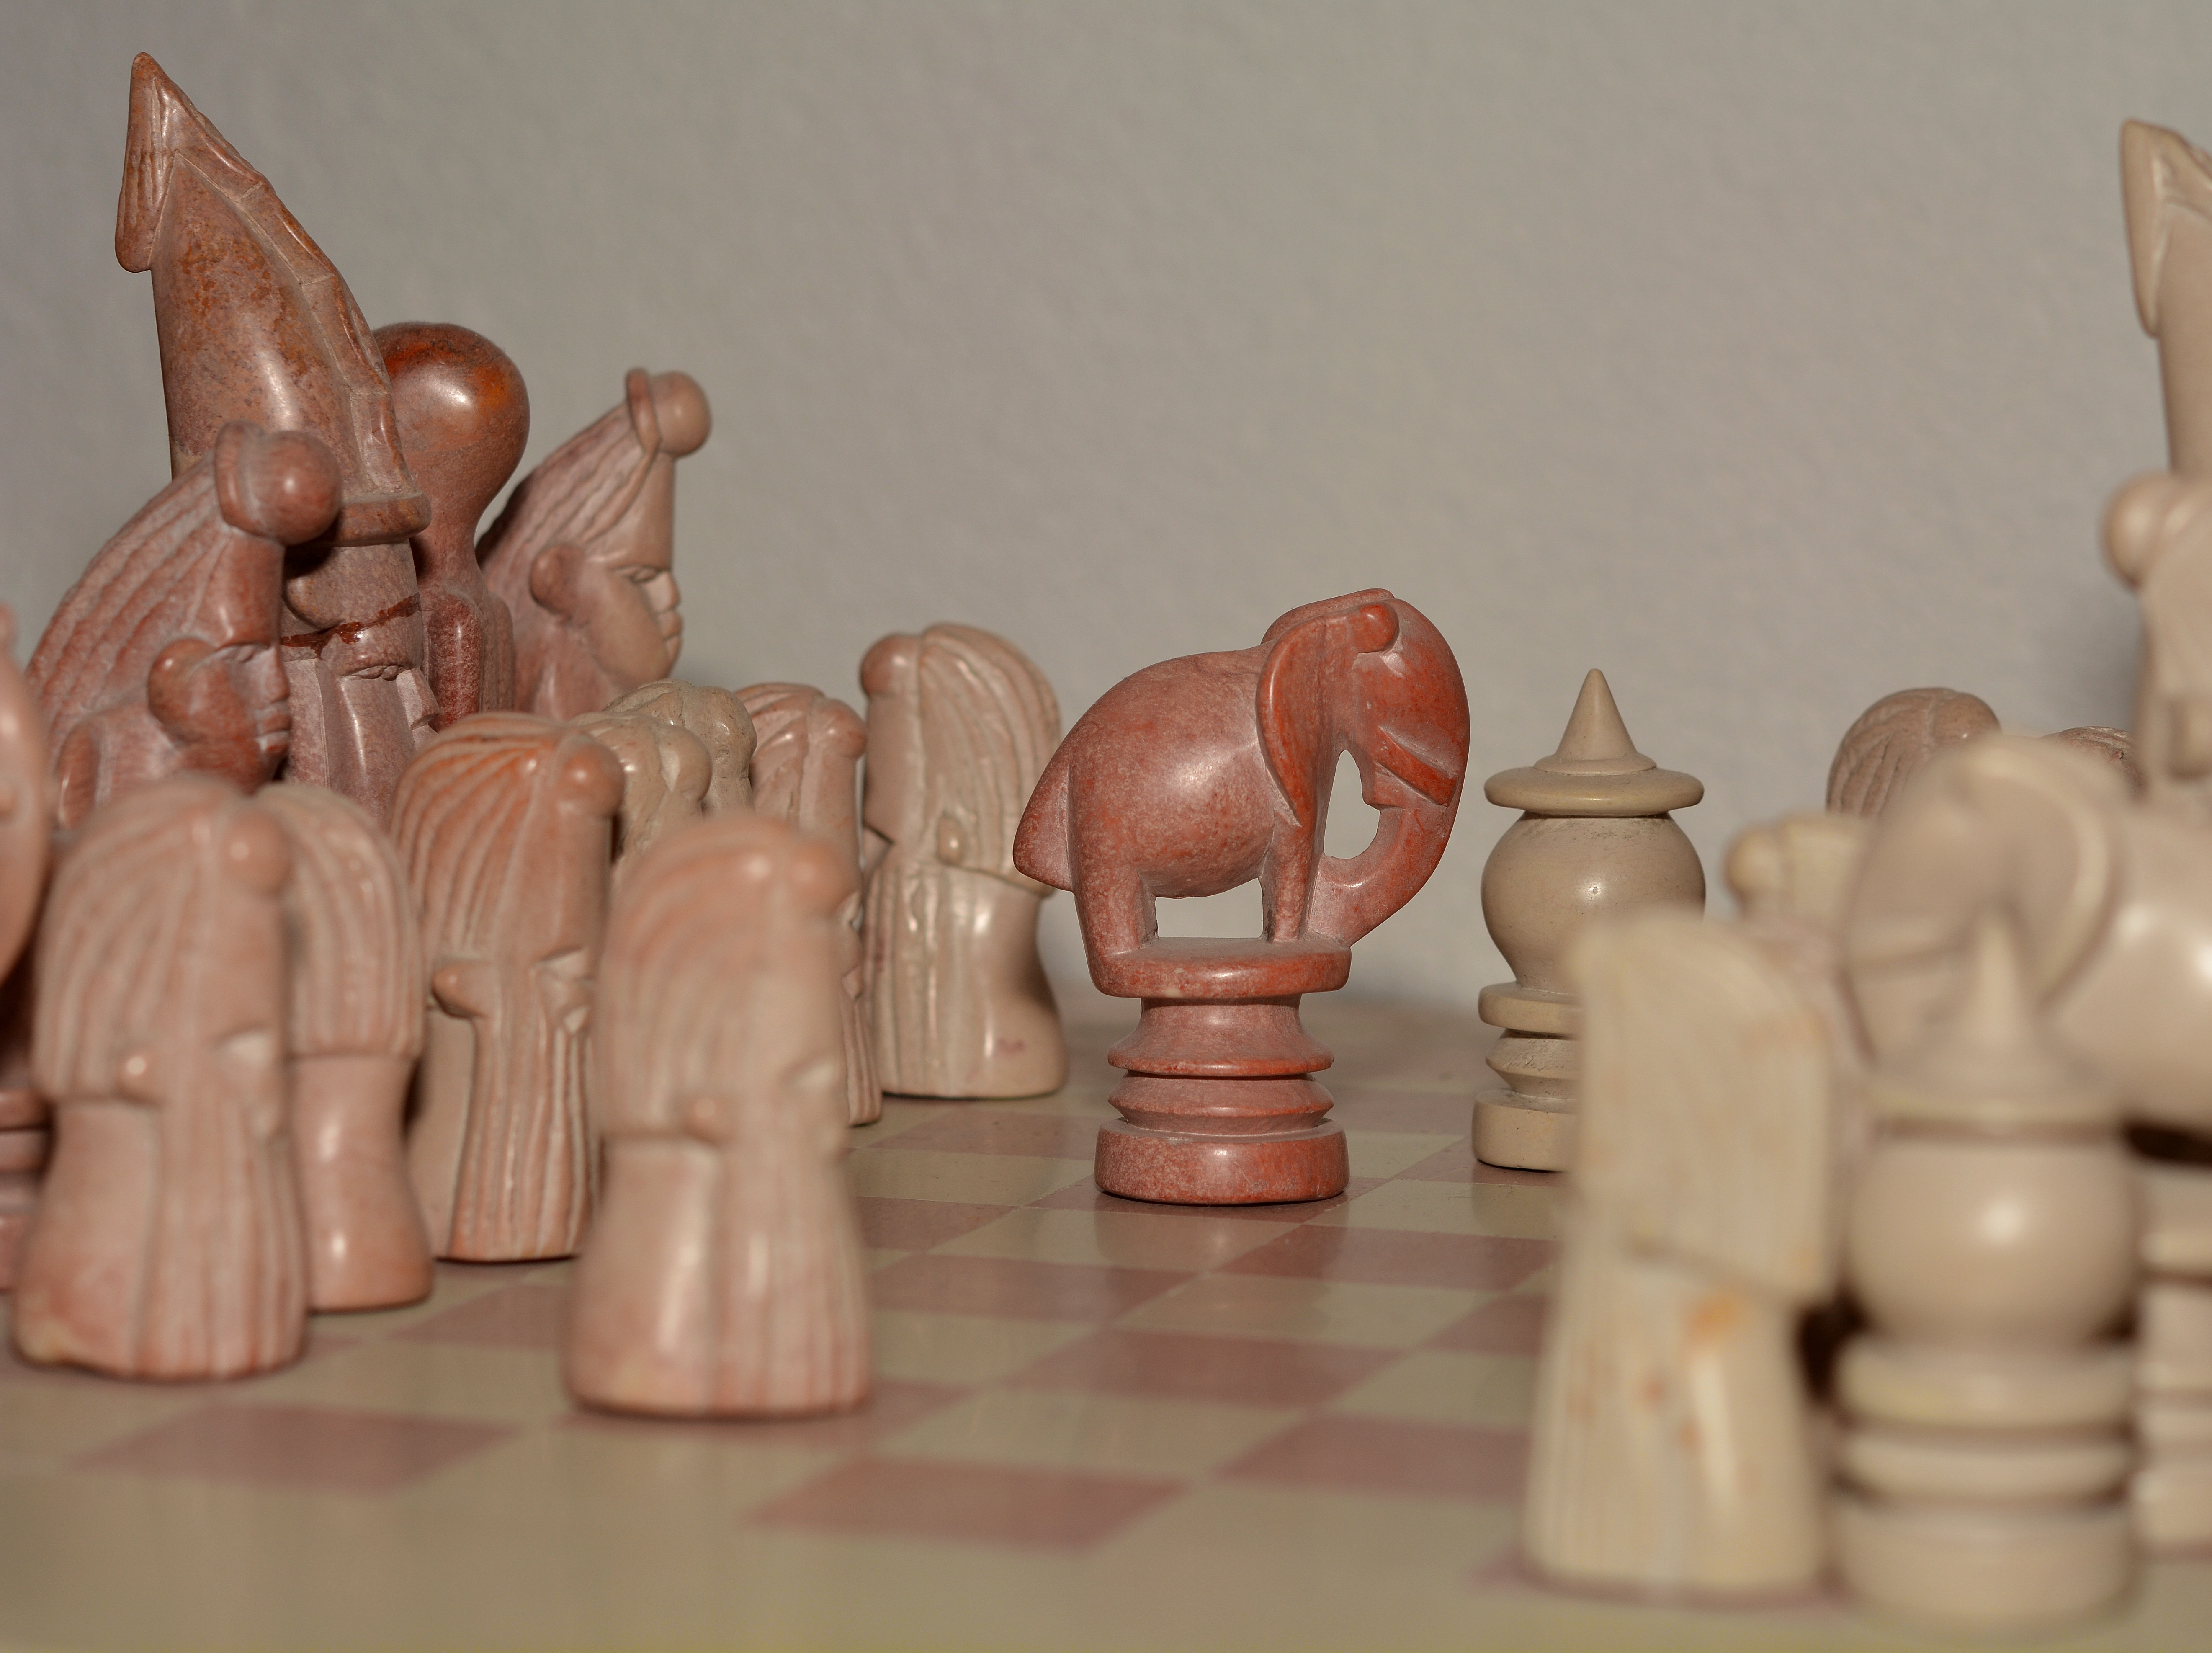
hand, stone, recreation, finger, board game, chess, strategy, chessboard, figurine, games, chess pieces, chess game, indoor games and sports, tabletop game